Blackpool Illuminations

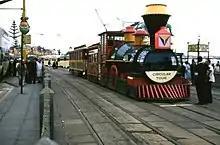
Illuminated Western Train Tramcar

Also in 2007 a new "Doctor Who" display appeared with monsters from the last three series of the show. At Gynn Square on Gynn Island, a Space Invasion with an opalescent mothership hovering more than 40 ft in the air, battling it out with eight spaceships arranged in formation defending their territory. The display which used colour-changing LEDs, was created from the popular alien craft which used to adorn the Promenade.